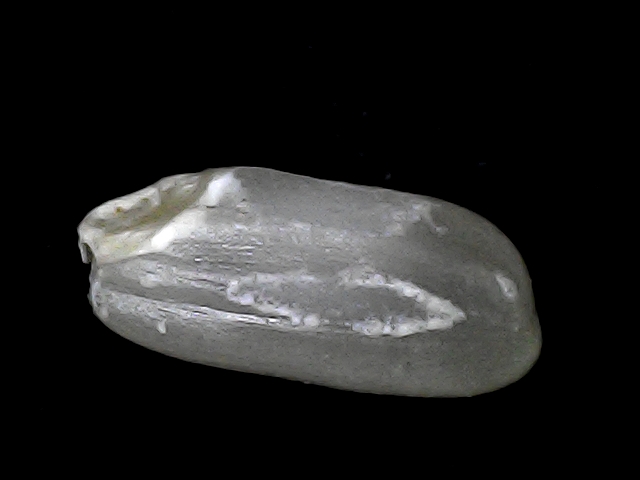
Rice variety: BD33